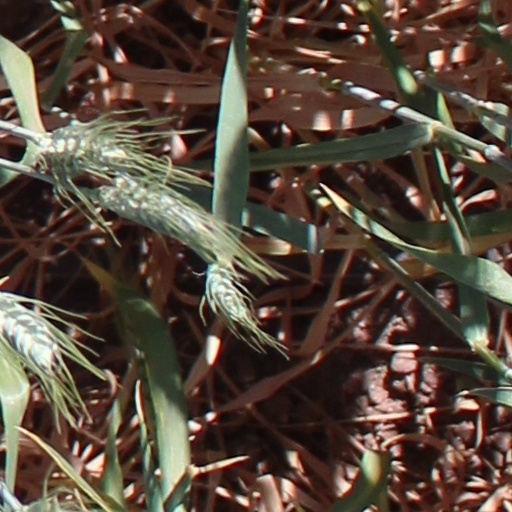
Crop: wheat